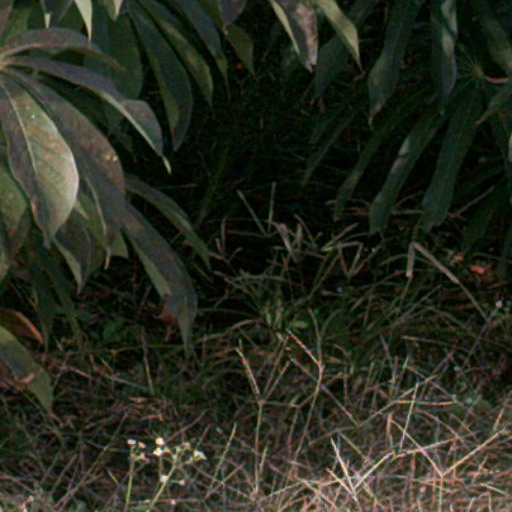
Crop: cassava